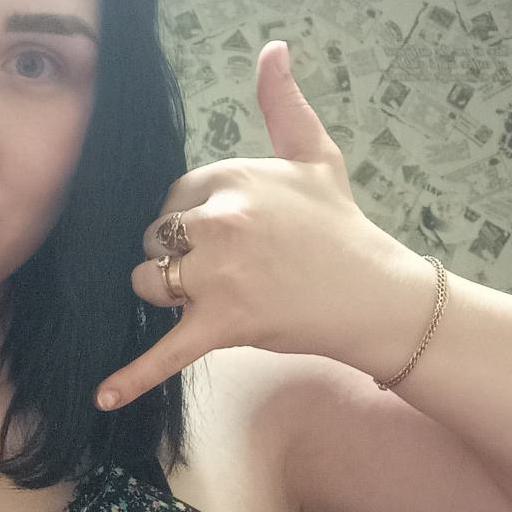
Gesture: call